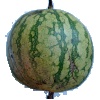
Label: Watermelon 1